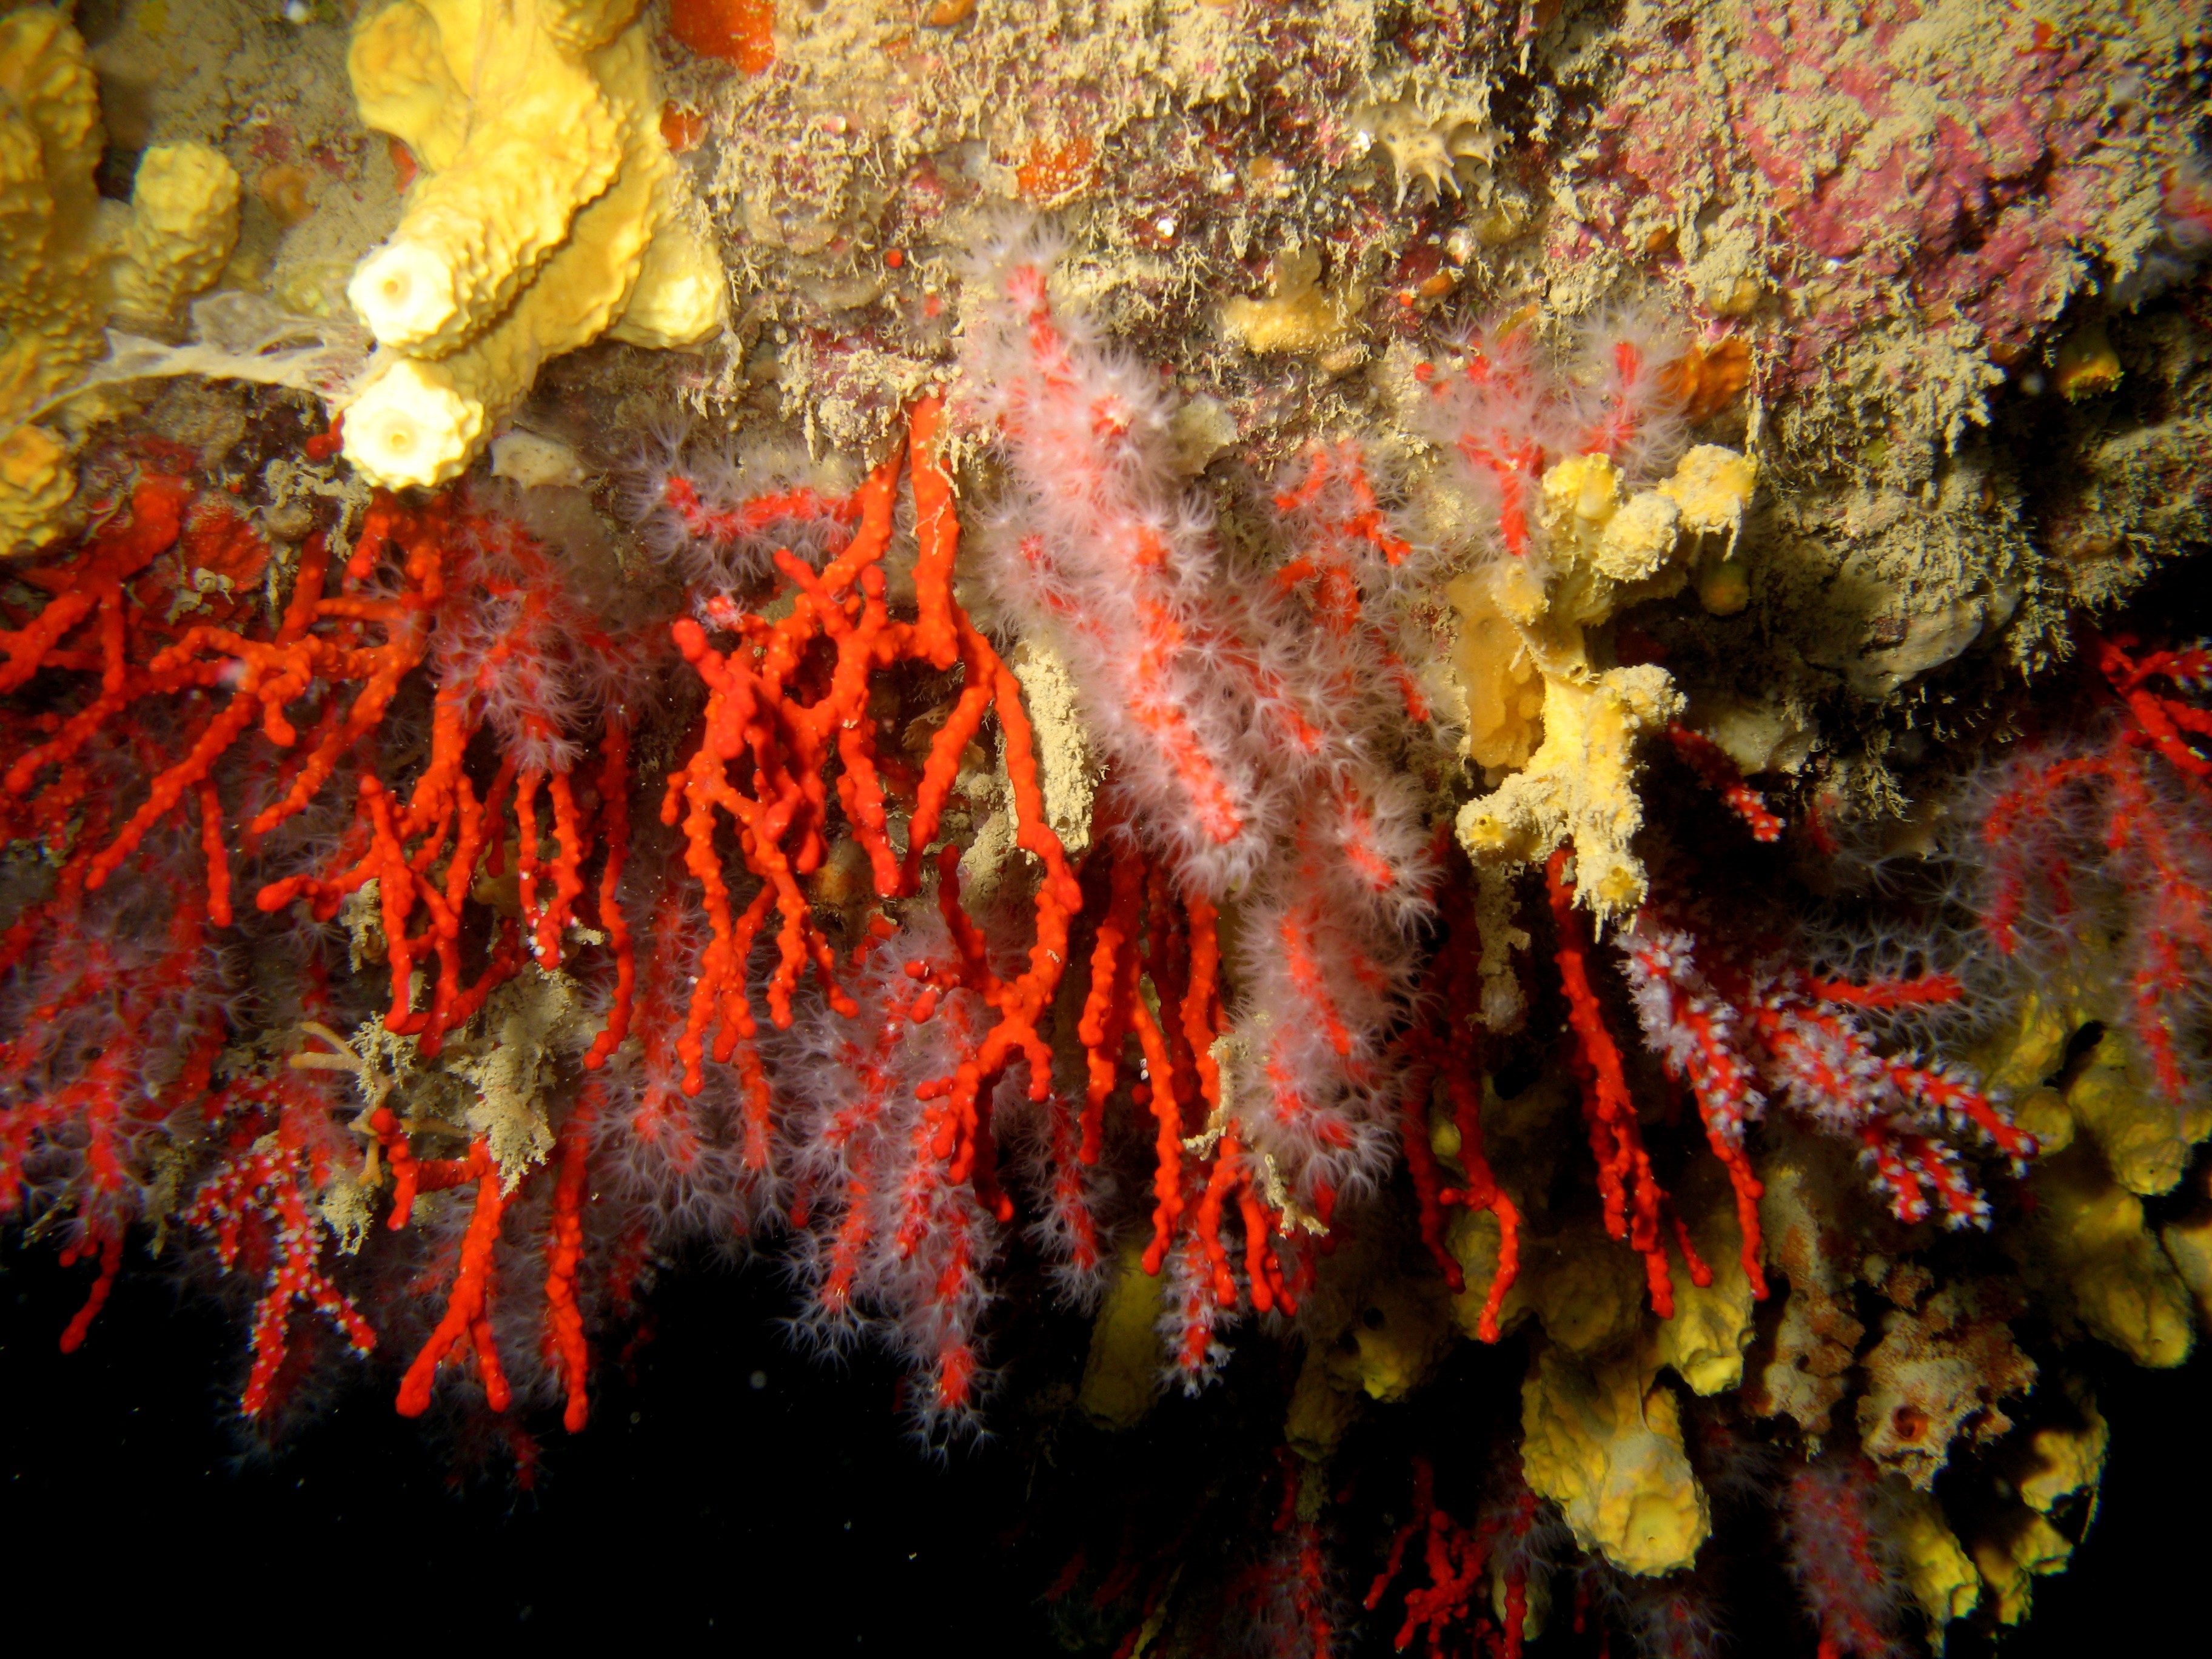
sea, water, leaf, flower, formation, diving, underwater, autumn, coral, coral reef, depth, transparency, corals, geological phenomenon, marine invertebrates